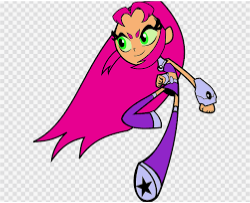
Portrait style: Cartoon Portrait